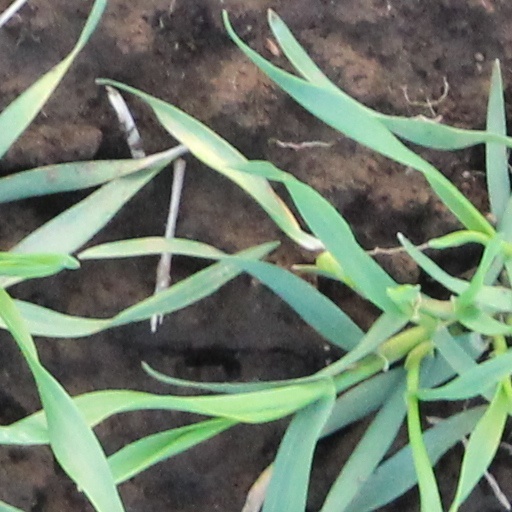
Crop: wheat